Ammar ibn Yasir

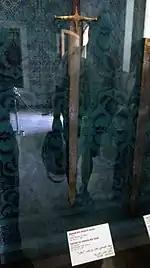
Ammar's sword

'Ammar was one of the few warriors who participated in the first major battle in Islam, the Battle of Badr, despite the extraordinary harsh conditions at the time; dedicatedly, he continued to take part in all the arduous battles with the Muslims even after prophet Muhammad's death.